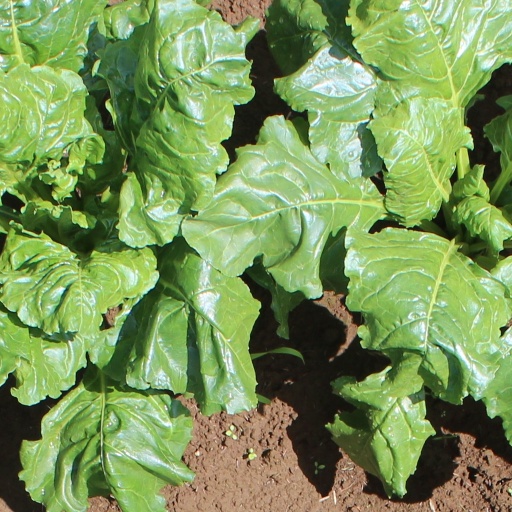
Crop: sugar beet